Coventryville Historic District

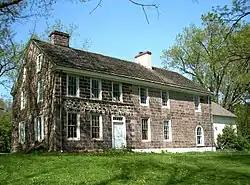
Coventry Hall, built 1730.

The Coventryville Historic District is a historic district and historic village in Chester County, Pennsylvania, United States that enjoyed a significant role in the early American metal industry.